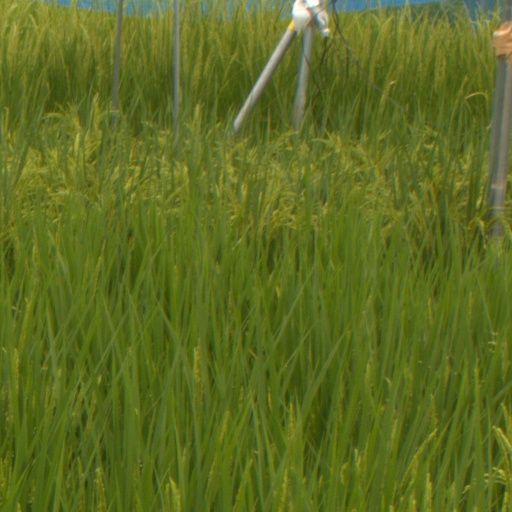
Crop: rice